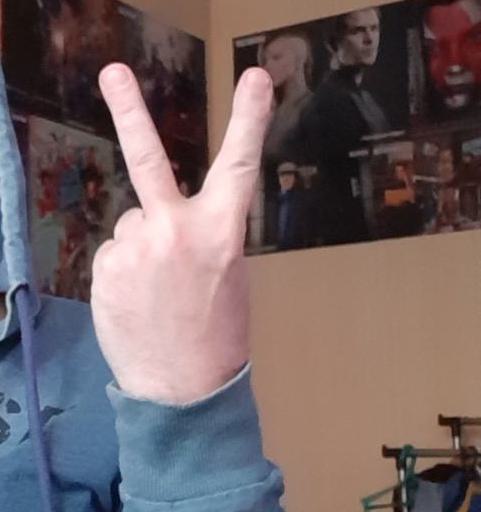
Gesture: peace_inverted